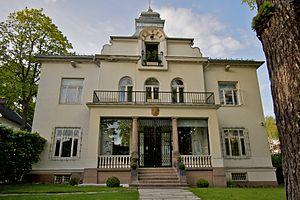
L'ambassade de France en Norvège est la représentation diplomatique de la République française auprès du Royaume de Norvège. Elle est située à Oslo, la capitale du pays, et son ambassadeur est, depuis 2019, Pierre-Mathieu Duhamel.
Les relations entre la France et la Norvège sont de l'ordre des relations étrangères. Les relations ont été établies en 1905, à la suite de l'indépendance de la Norvège. Elles sont structurées par deux ambassades, l'ambassade de France à Oslo et l'ambassade de Norvège à Paris. La Norvège a également vingt consulats honoraires en France, dont trois en outre-mer.